Elizabeth Kemper Adams

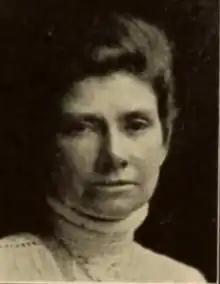
Elizabeth Kemper Adams, from the 1910 yearbook of Smith College

Elizabeth Kemper Adams (October 24, 1872 – December 14, 1948) was an American psychologist and historian of education. She was a professor of philosophy and first head of the education department at Smith College from 1911 to 1916. In the 1920s, she was national educational secretary of the Girl Scouts of the USA.